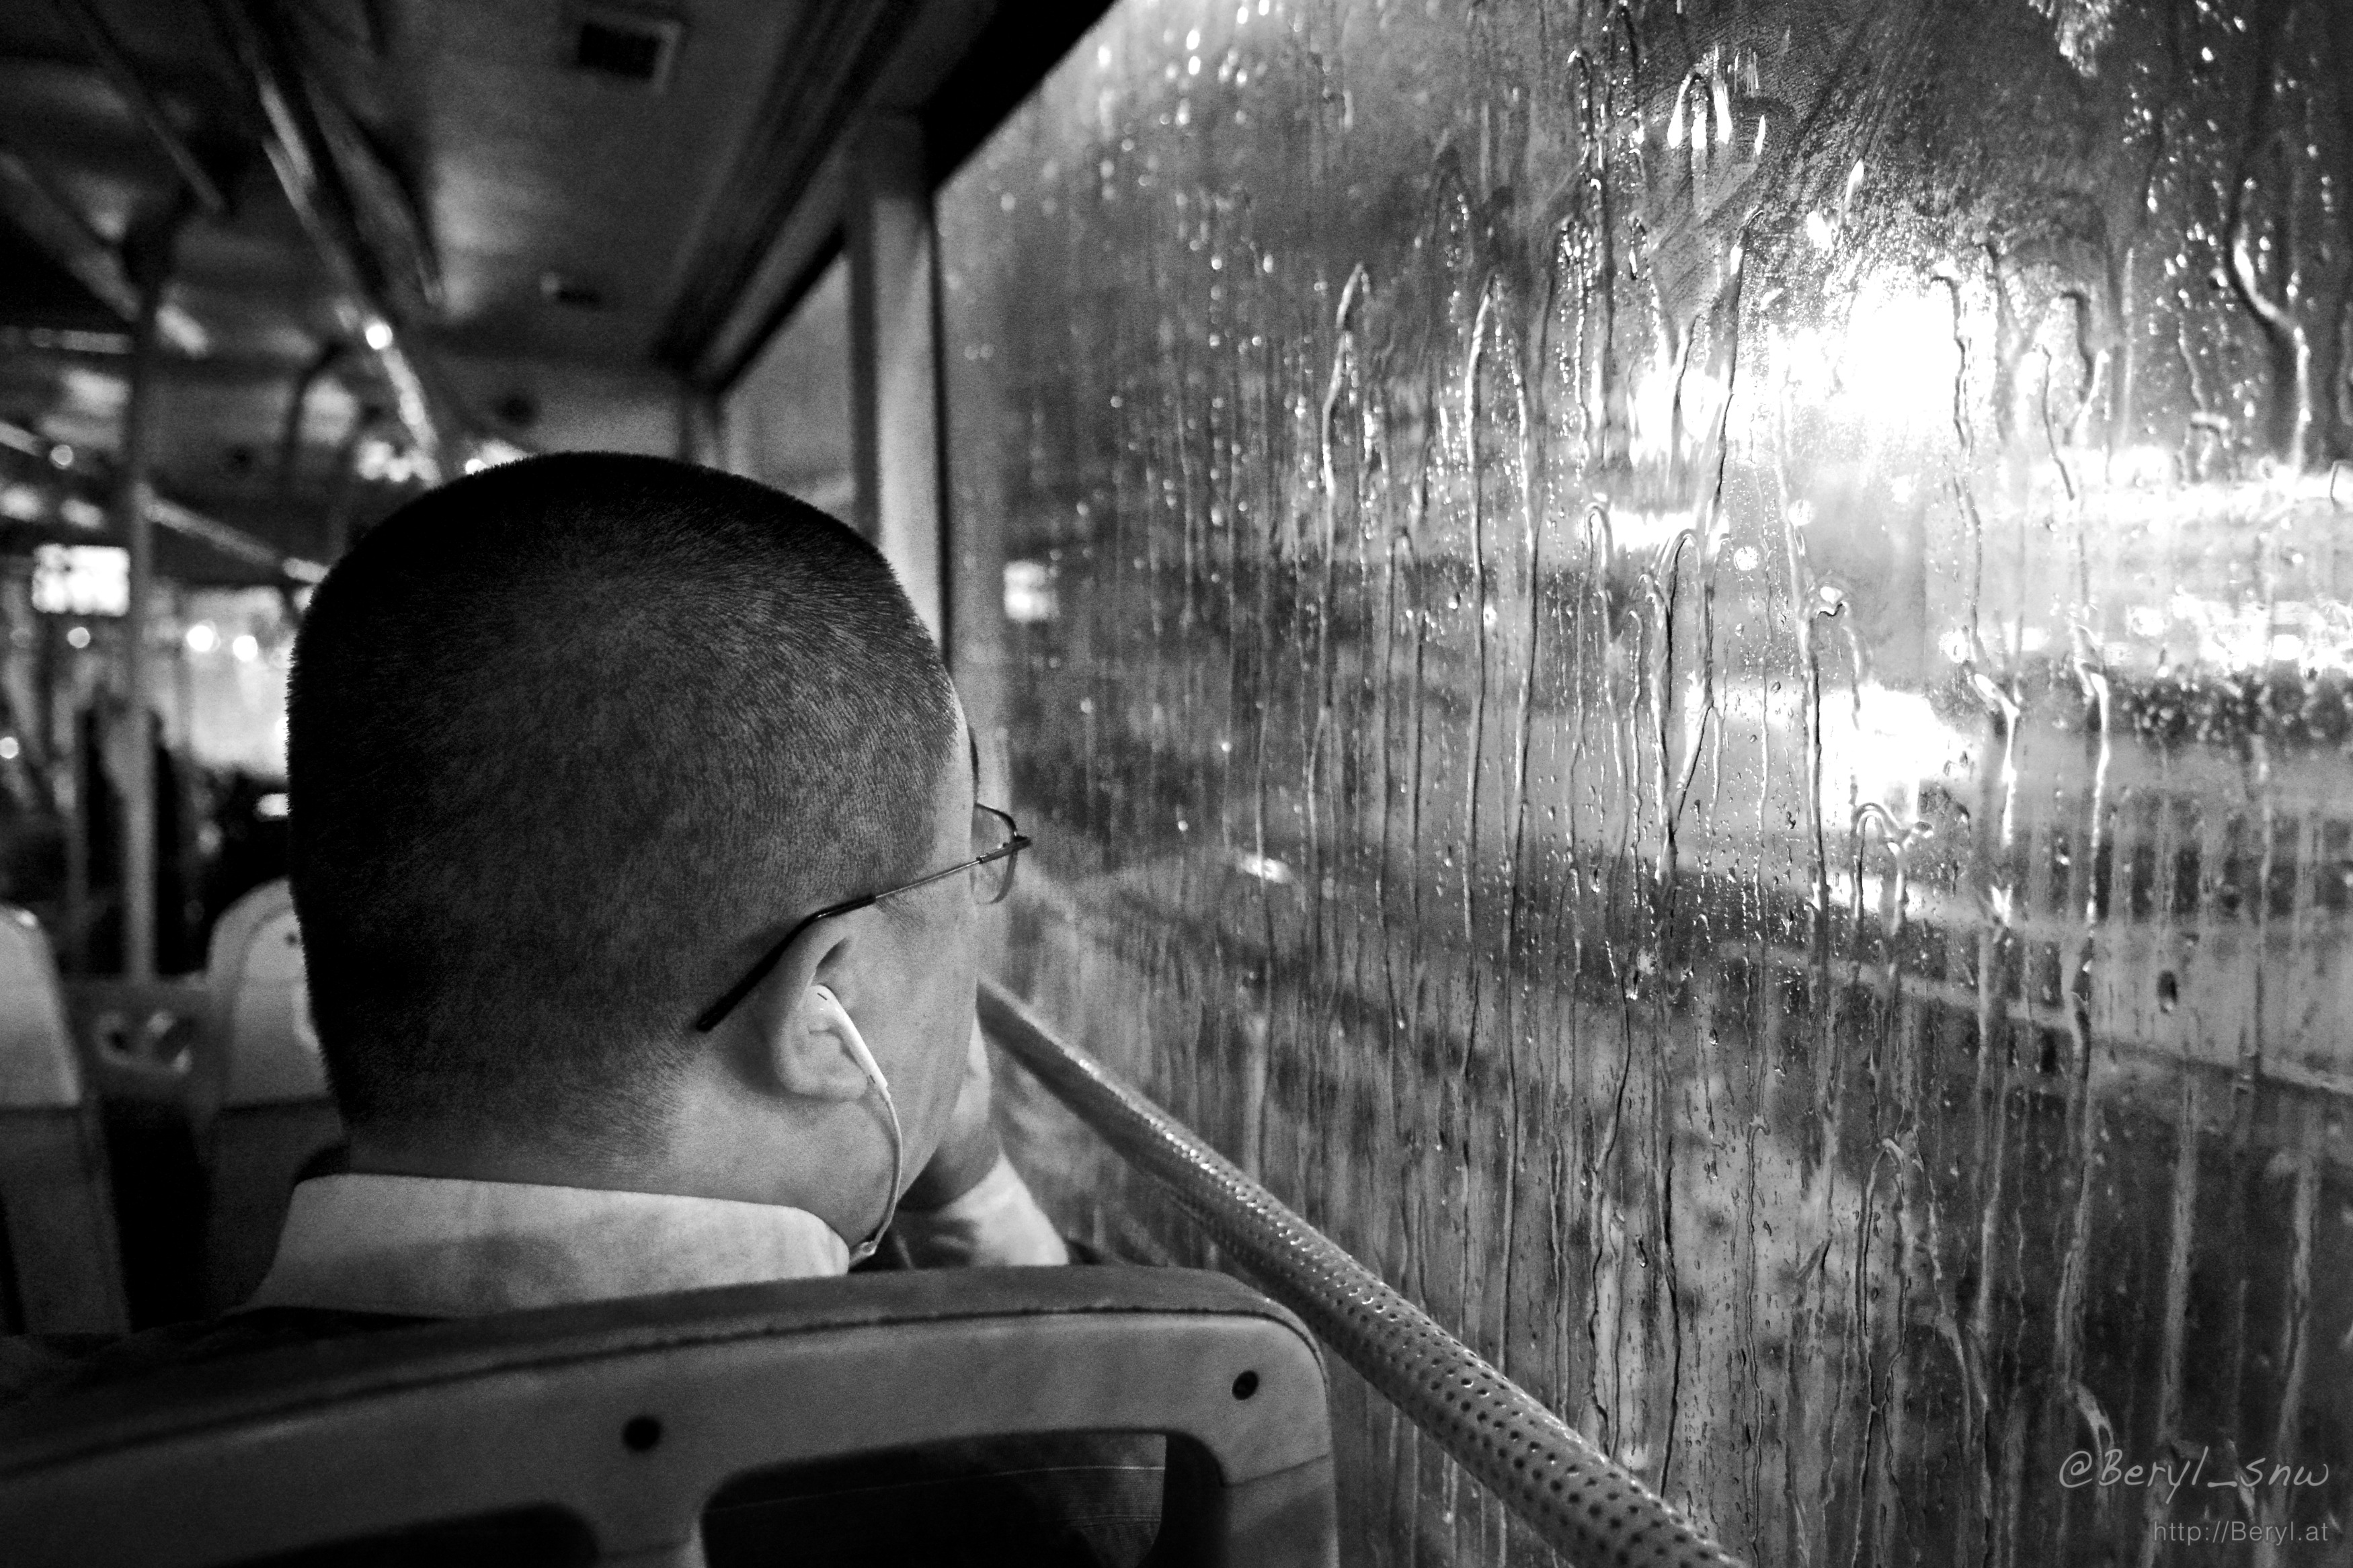
man, light, black and white, street, photography, glass, wet, film, sitting, darkness, nikon, black, monochrome, bw, bus, blackandwhite, rainy, candid, back, photograph, snapshot, faceless, raining, heavyrain, nikkor, d7100, snap, watching, 1755, badwether, monochrome photography, film noir